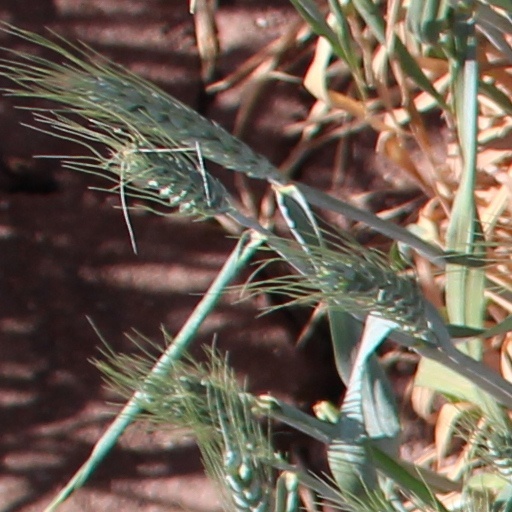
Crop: wheat